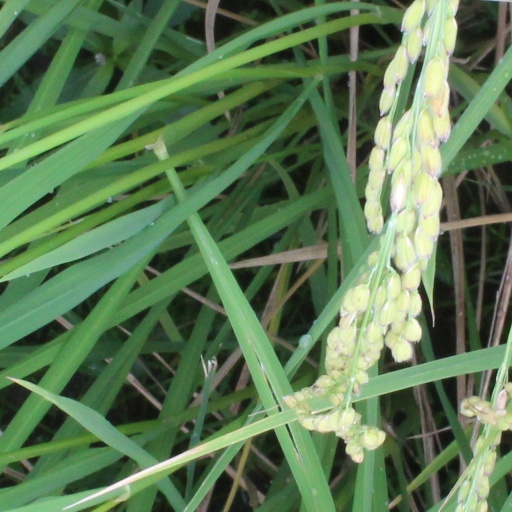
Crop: rice